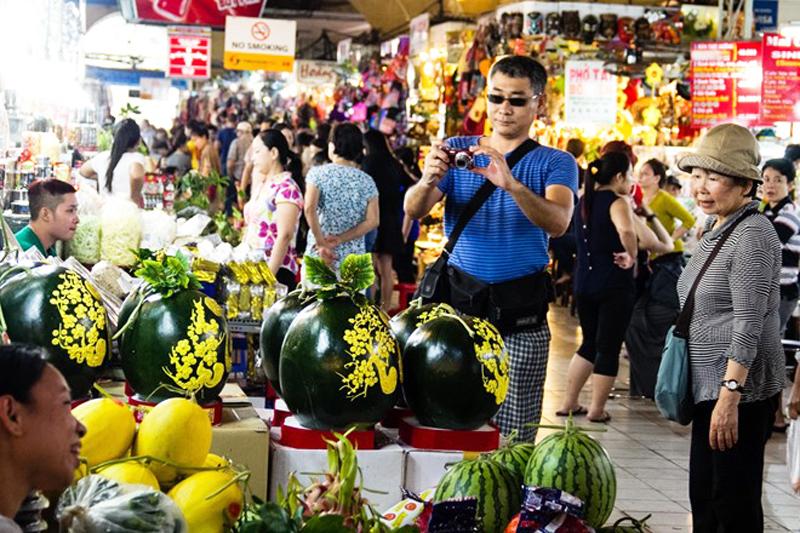
người đàn ông đeo kính râm đang cầm máy ảnh để chụp hình